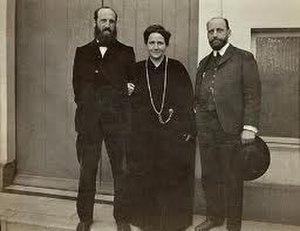
Gertrude Stein, née le 3 février 1874 à Allegheny West en Pennsylvanie et morte le 27 juillet 1946 à l'hôpital américain de Neuilly-sur-Seine près de Paris, est une poétesse, écrivaine, dramaturge et féministe américaine. Elle passa la majeure partie de sa vie en France et fut un catalyseur dans le développement de la littérature et de l'art moderne. Par sa collection personnelle et par ses livres, elle contribua à la diffusion du cubisme et plus particulièrement de l'œuvre de Picasso, de Matisse et de Cézanne.